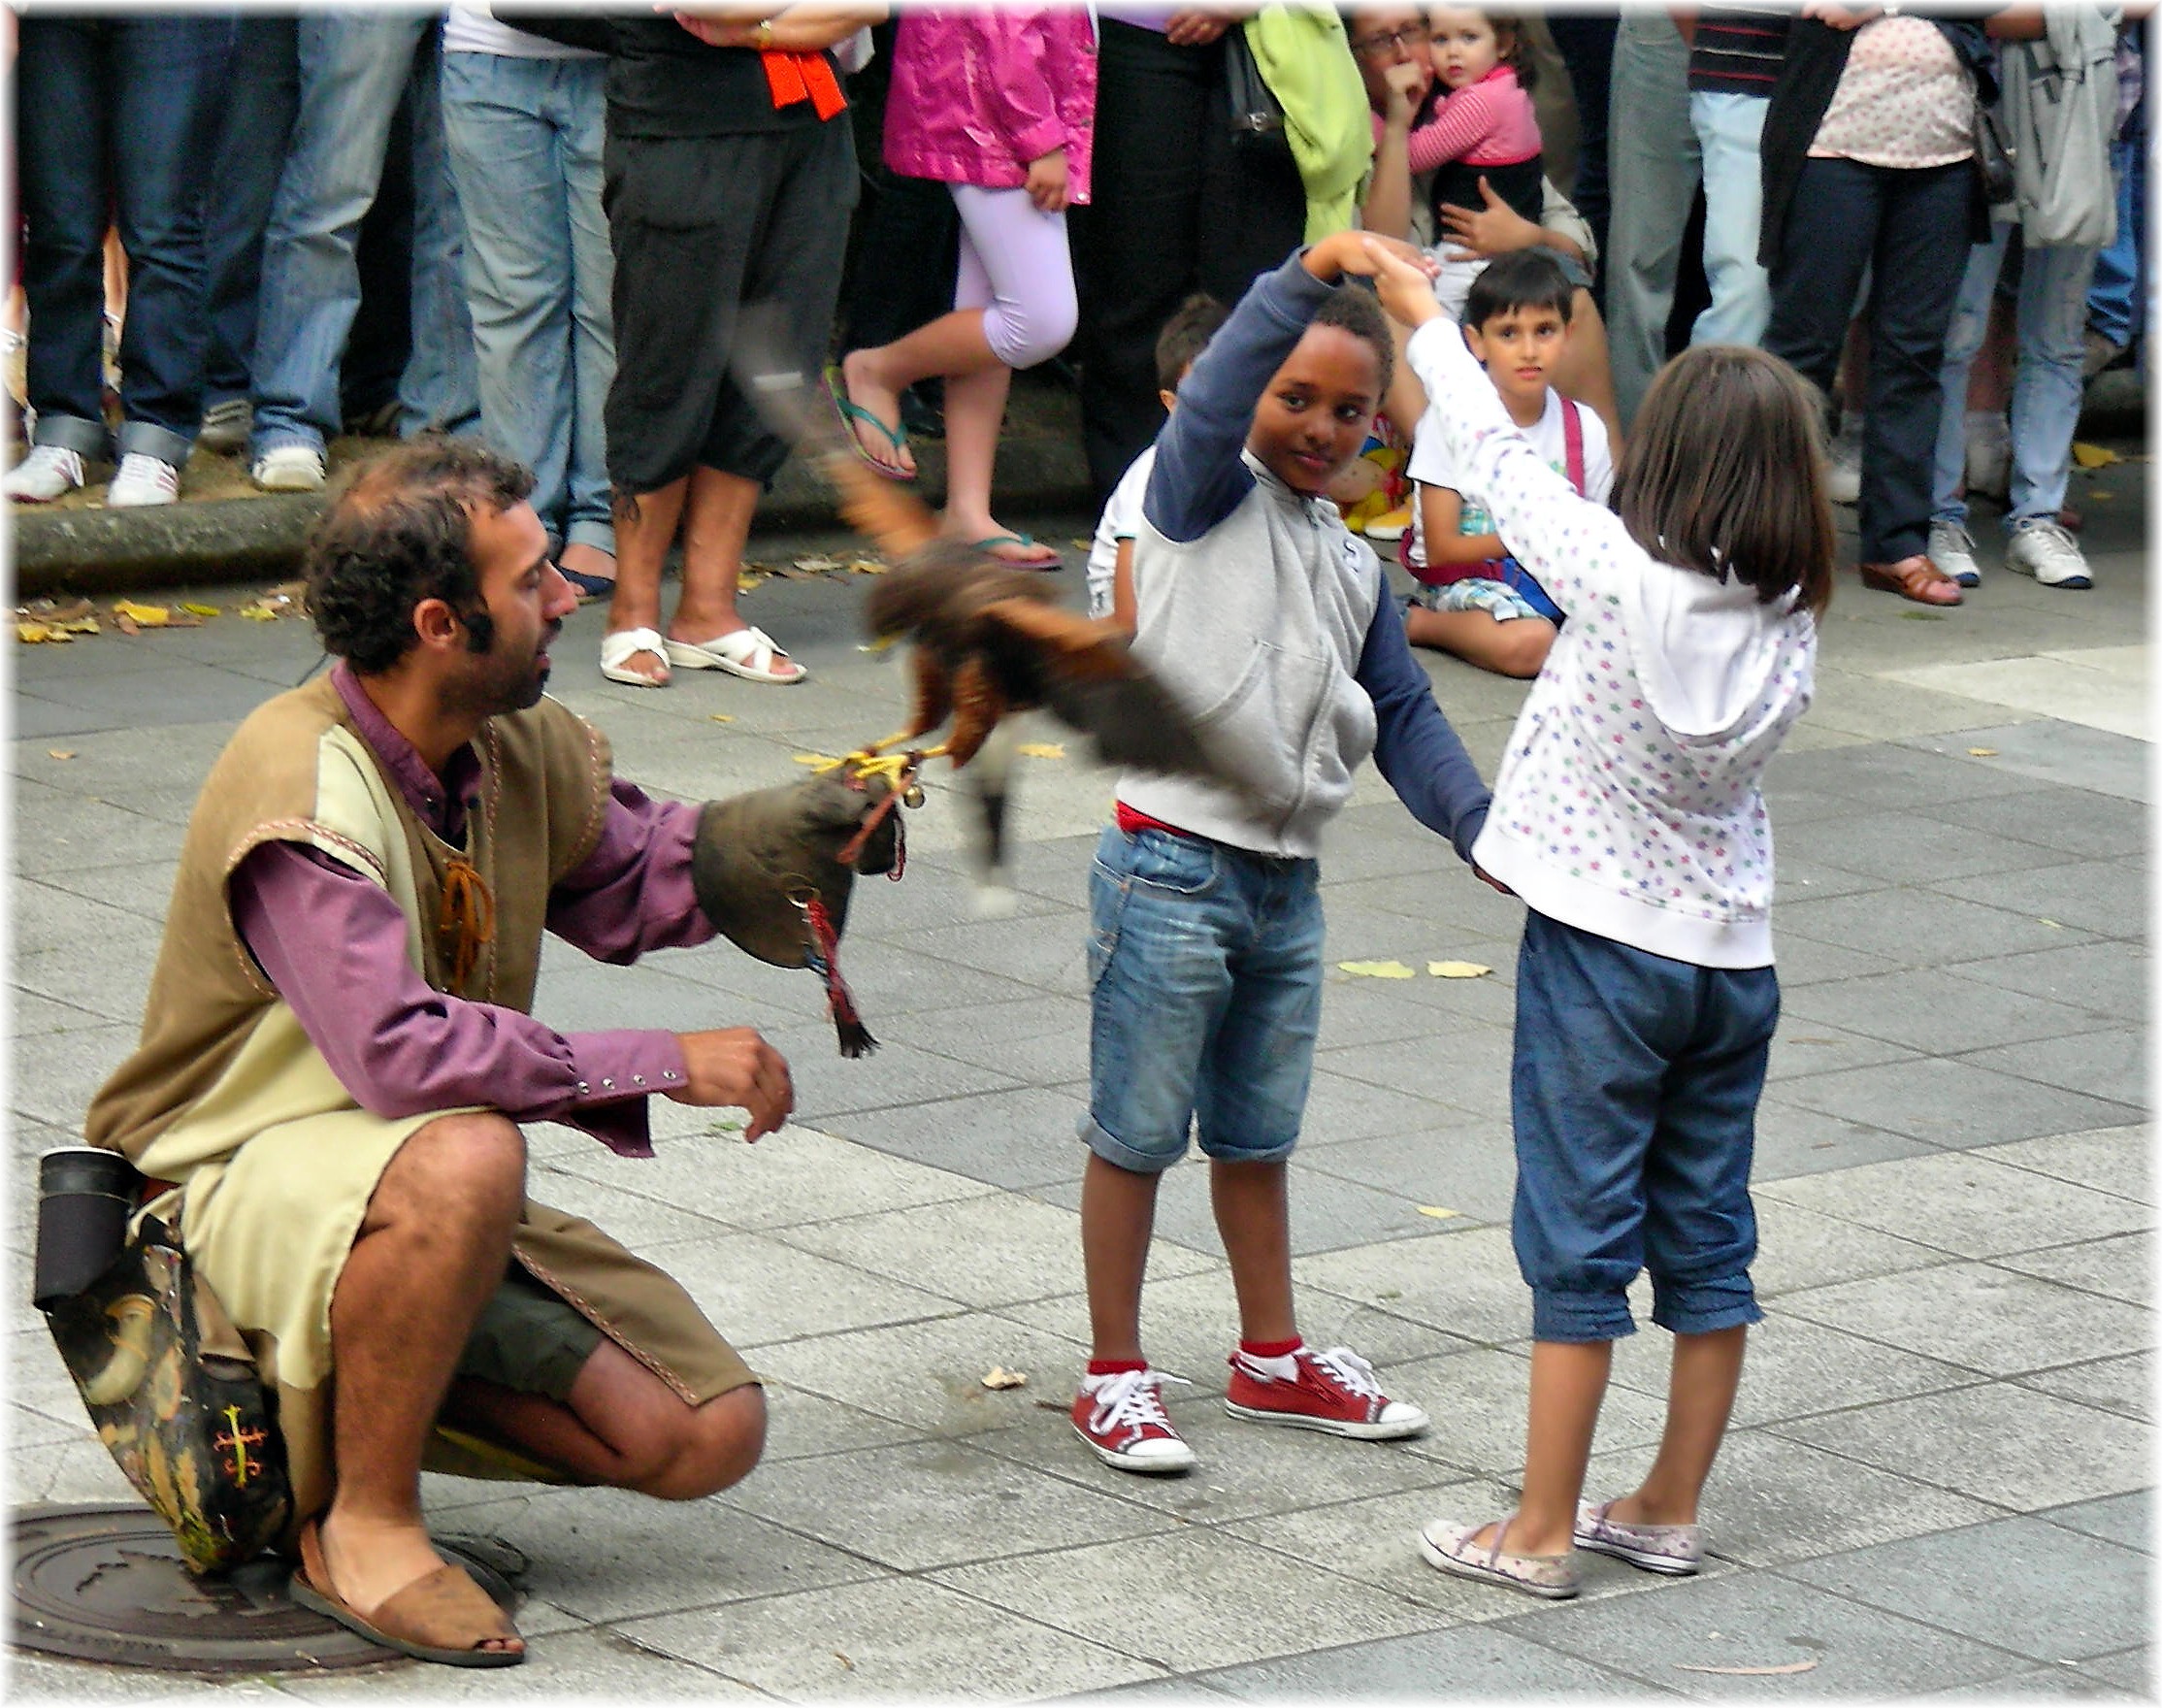
person, people, crowd, europe, youth, community, child, spain, aves, europa, galicia, espana, galiza, gentes, feriamedieval, feiramediebal, culleredo, xentes, cetreria, riadoburgo, provinciacoru a, social group